Jacques-René Tenon

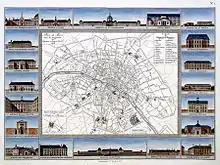
Map of the hospitals of Paris in 1820

The reception of the "Mémoire" was positive and it raised Tenon's stature from one of a relatively obscure professor at the Paris College of Surgery to that of a respected thinker on hospital reform. It was regarded as a seminal treatment of the subject and was widely read in Europe. Its agenda for hospital reform meshed perfectly with the growing ambition for societal reform that grew out of the Age of Enlightenment. But Tenon himself, with the modesty that typified him, had already foreseen that his study would be superseded by others as science and practice advanced.